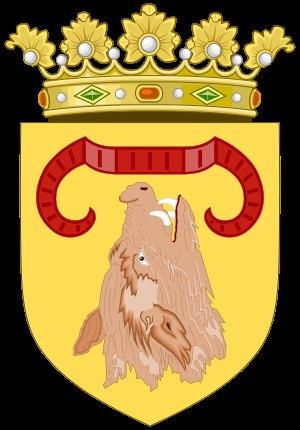
Cette liste recense les anciennes commanderies et maisons de l'Ordre du Temple dans les Abruzzes, région d'Italie.